Yodeling

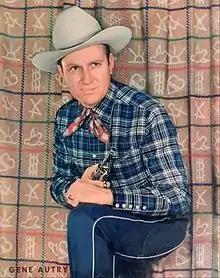
Gene Autry, with a variety of cattle brands displayed on backdrop c. 1942

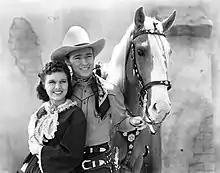
Lynne Roberts, Roy Rogers, and Trigger in "Billy the Kid Returns", 1938

Music historian Timothy Wise writes that it was the mass media of the time; radio, phonograph, and film, that spread the romantic myth of the cowboy and "popular music was integral to the mass mediation of the idea and of the representation of the cowboy, and yodeling was one of its primary signifiers." The transformation of Rodgers' blue yodel to the cowboy yodel involved a change in both rhythm and a move away from Southern blues-type lyrics. Some yodels contained more of the Alpine type of yodel as well. Roy Rogers, singing with the Sons of the Pioneers in 1934, sings to a "sweet Tyrolean maid" in "A Swiss Yodel".